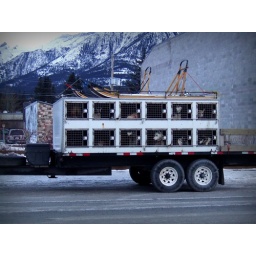
Quite early in the morning, a dog sledding company truck in Canmore, Alberta, CANADA. Beautiful dogs!